Finn River (County Fermanagh and County Monaghan)

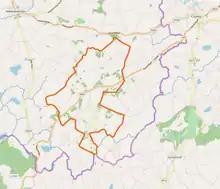
Map showing the district of Drummully, also known as 'the Sixteen Townlands'. The boundaries of the district are outlined in red, with the rest of the County Fermanagh-County Monaghan border being outlined in purple. The district is almost entirely surrounded by County Fermanagh. The Finn River cuts the district off from the rest of County Monaghan.

The Finn River passes under numerous bridges on its way to Upper Lough Erne. Most of these bridges were built in the mid- to late eighteenth century or sometime in the nineteenth century, and almost all of them are built of stone. The following bridges are listed in order, going from the river's source to the river's mouth.